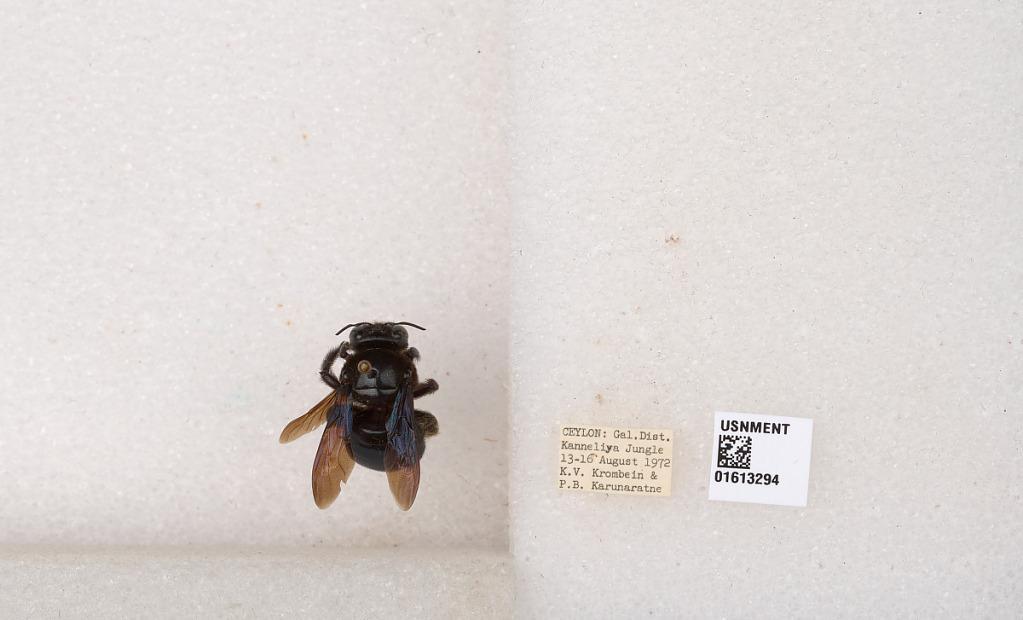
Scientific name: Xylocopa (Zonohirsuta) sp.
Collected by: P. Karunaratne
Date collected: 1972-8-13
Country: Sri Lanka
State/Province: Southern
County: Galle
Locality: Kanneliya Jungle